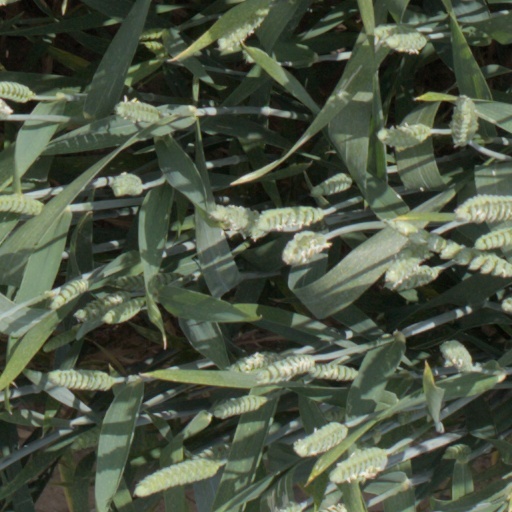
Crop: wheat